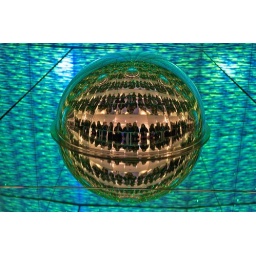
All of us reflected in the mirror ball